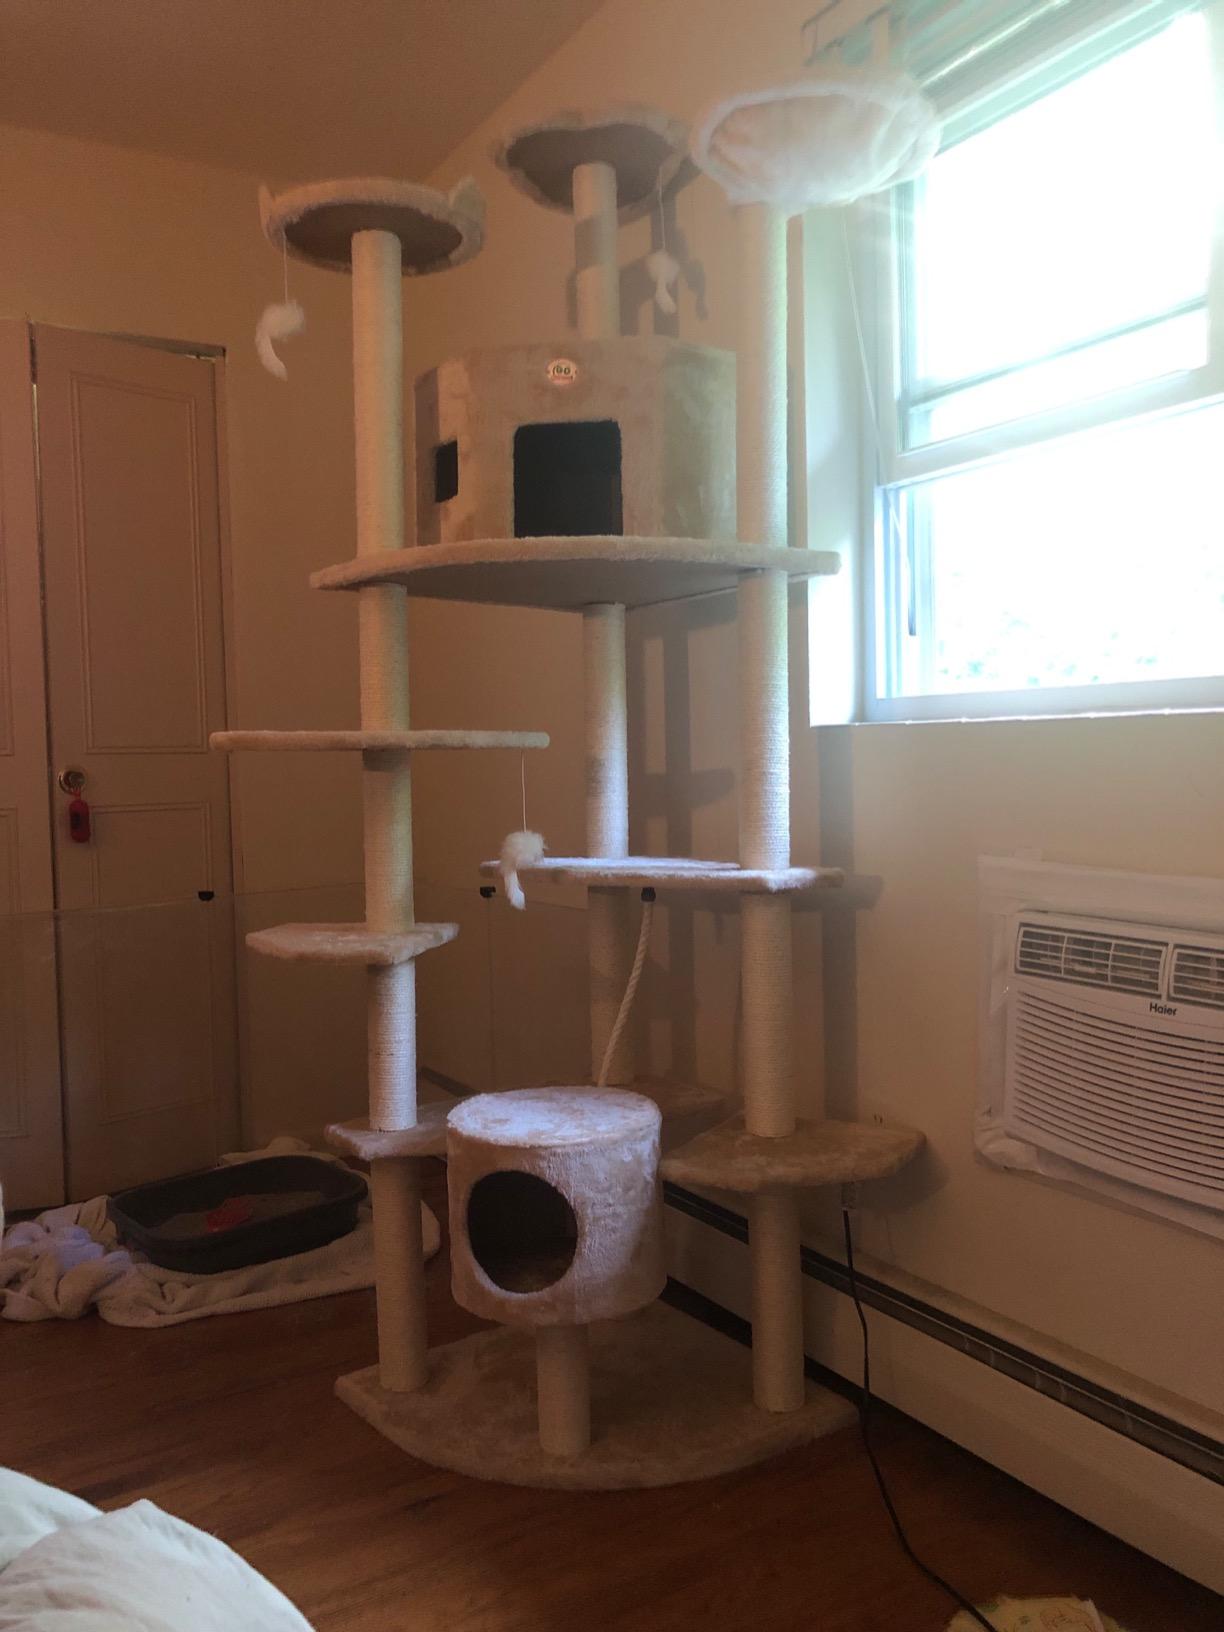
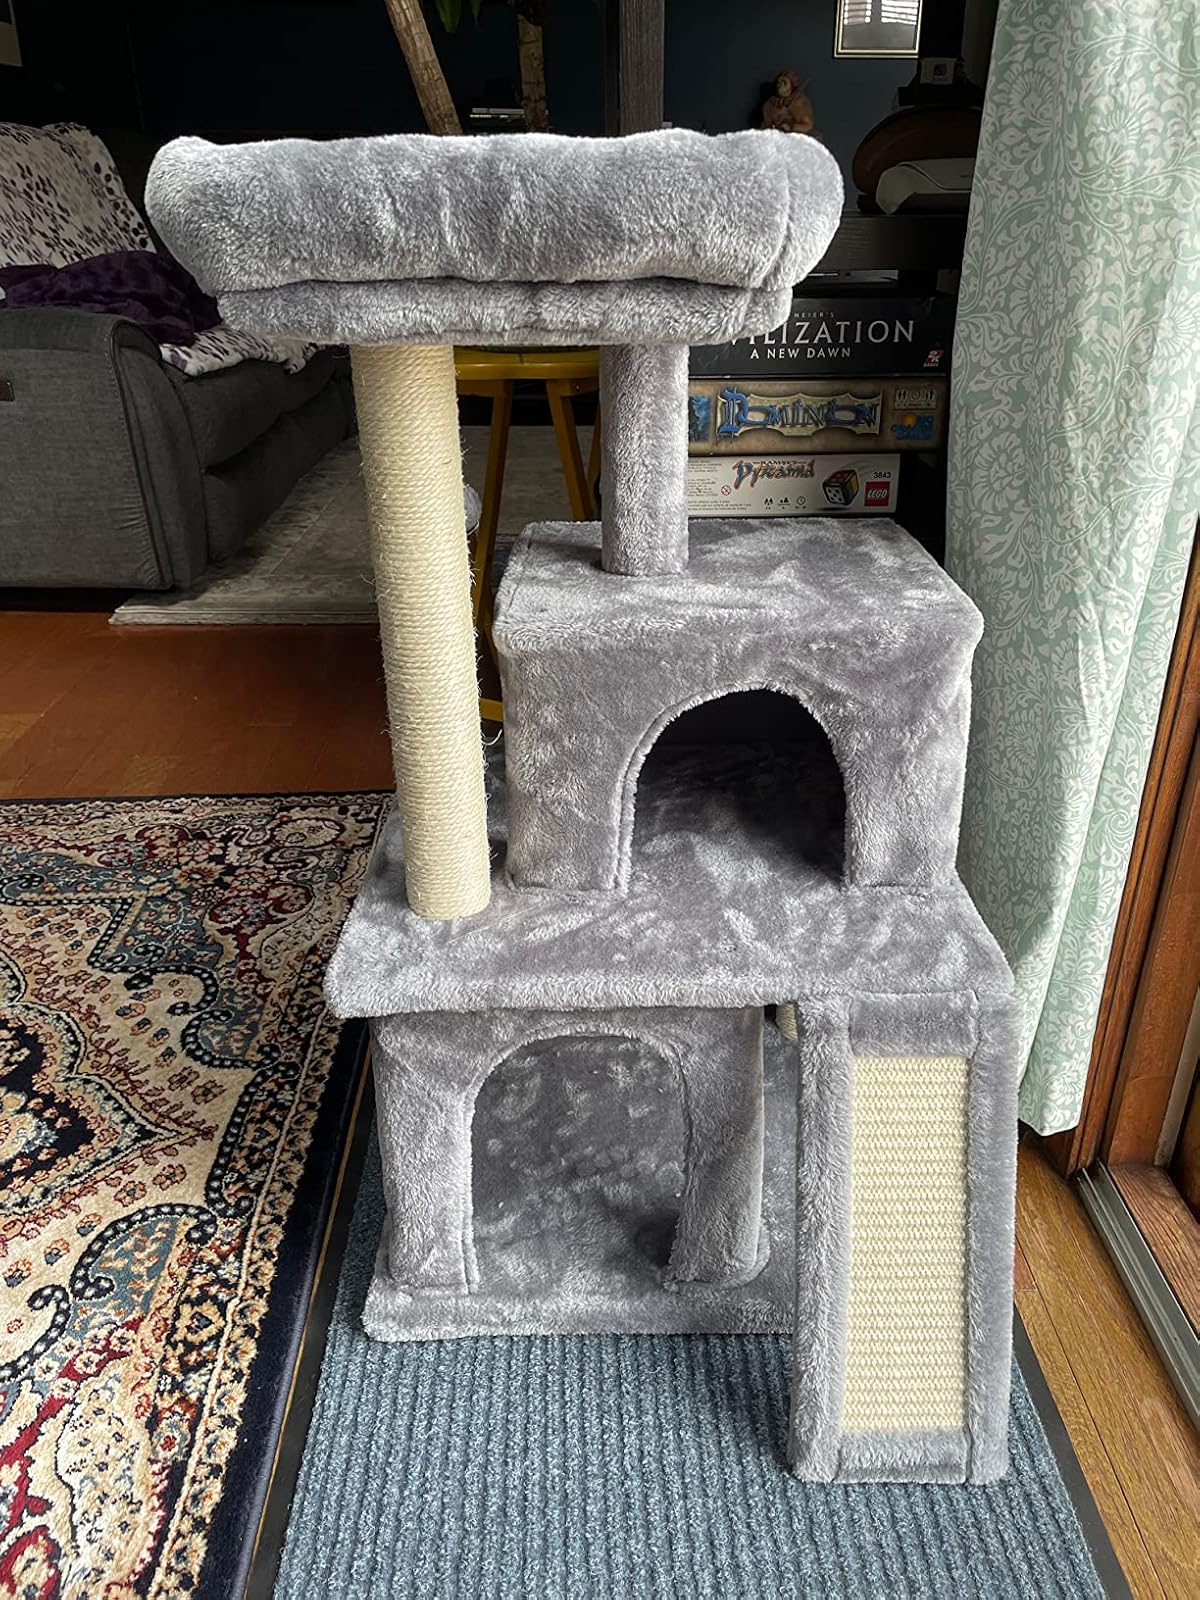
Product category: items_cat tree
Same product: no